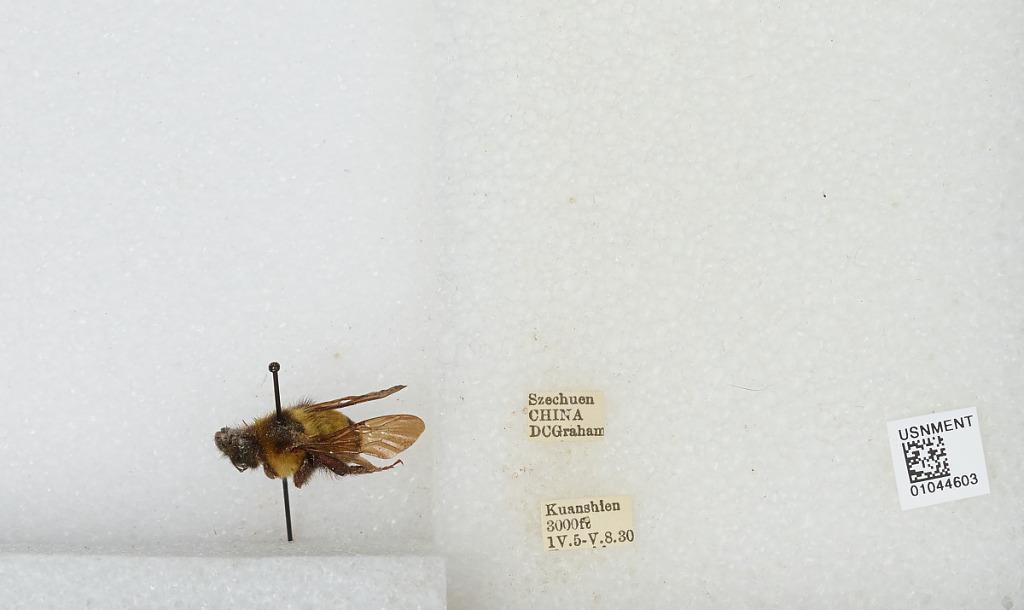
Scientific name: Bombus sp.
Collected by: D. Graham
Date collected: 1930-4-5
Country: China
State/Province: Sichuan
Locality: Kuanshien